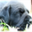
Label: dog